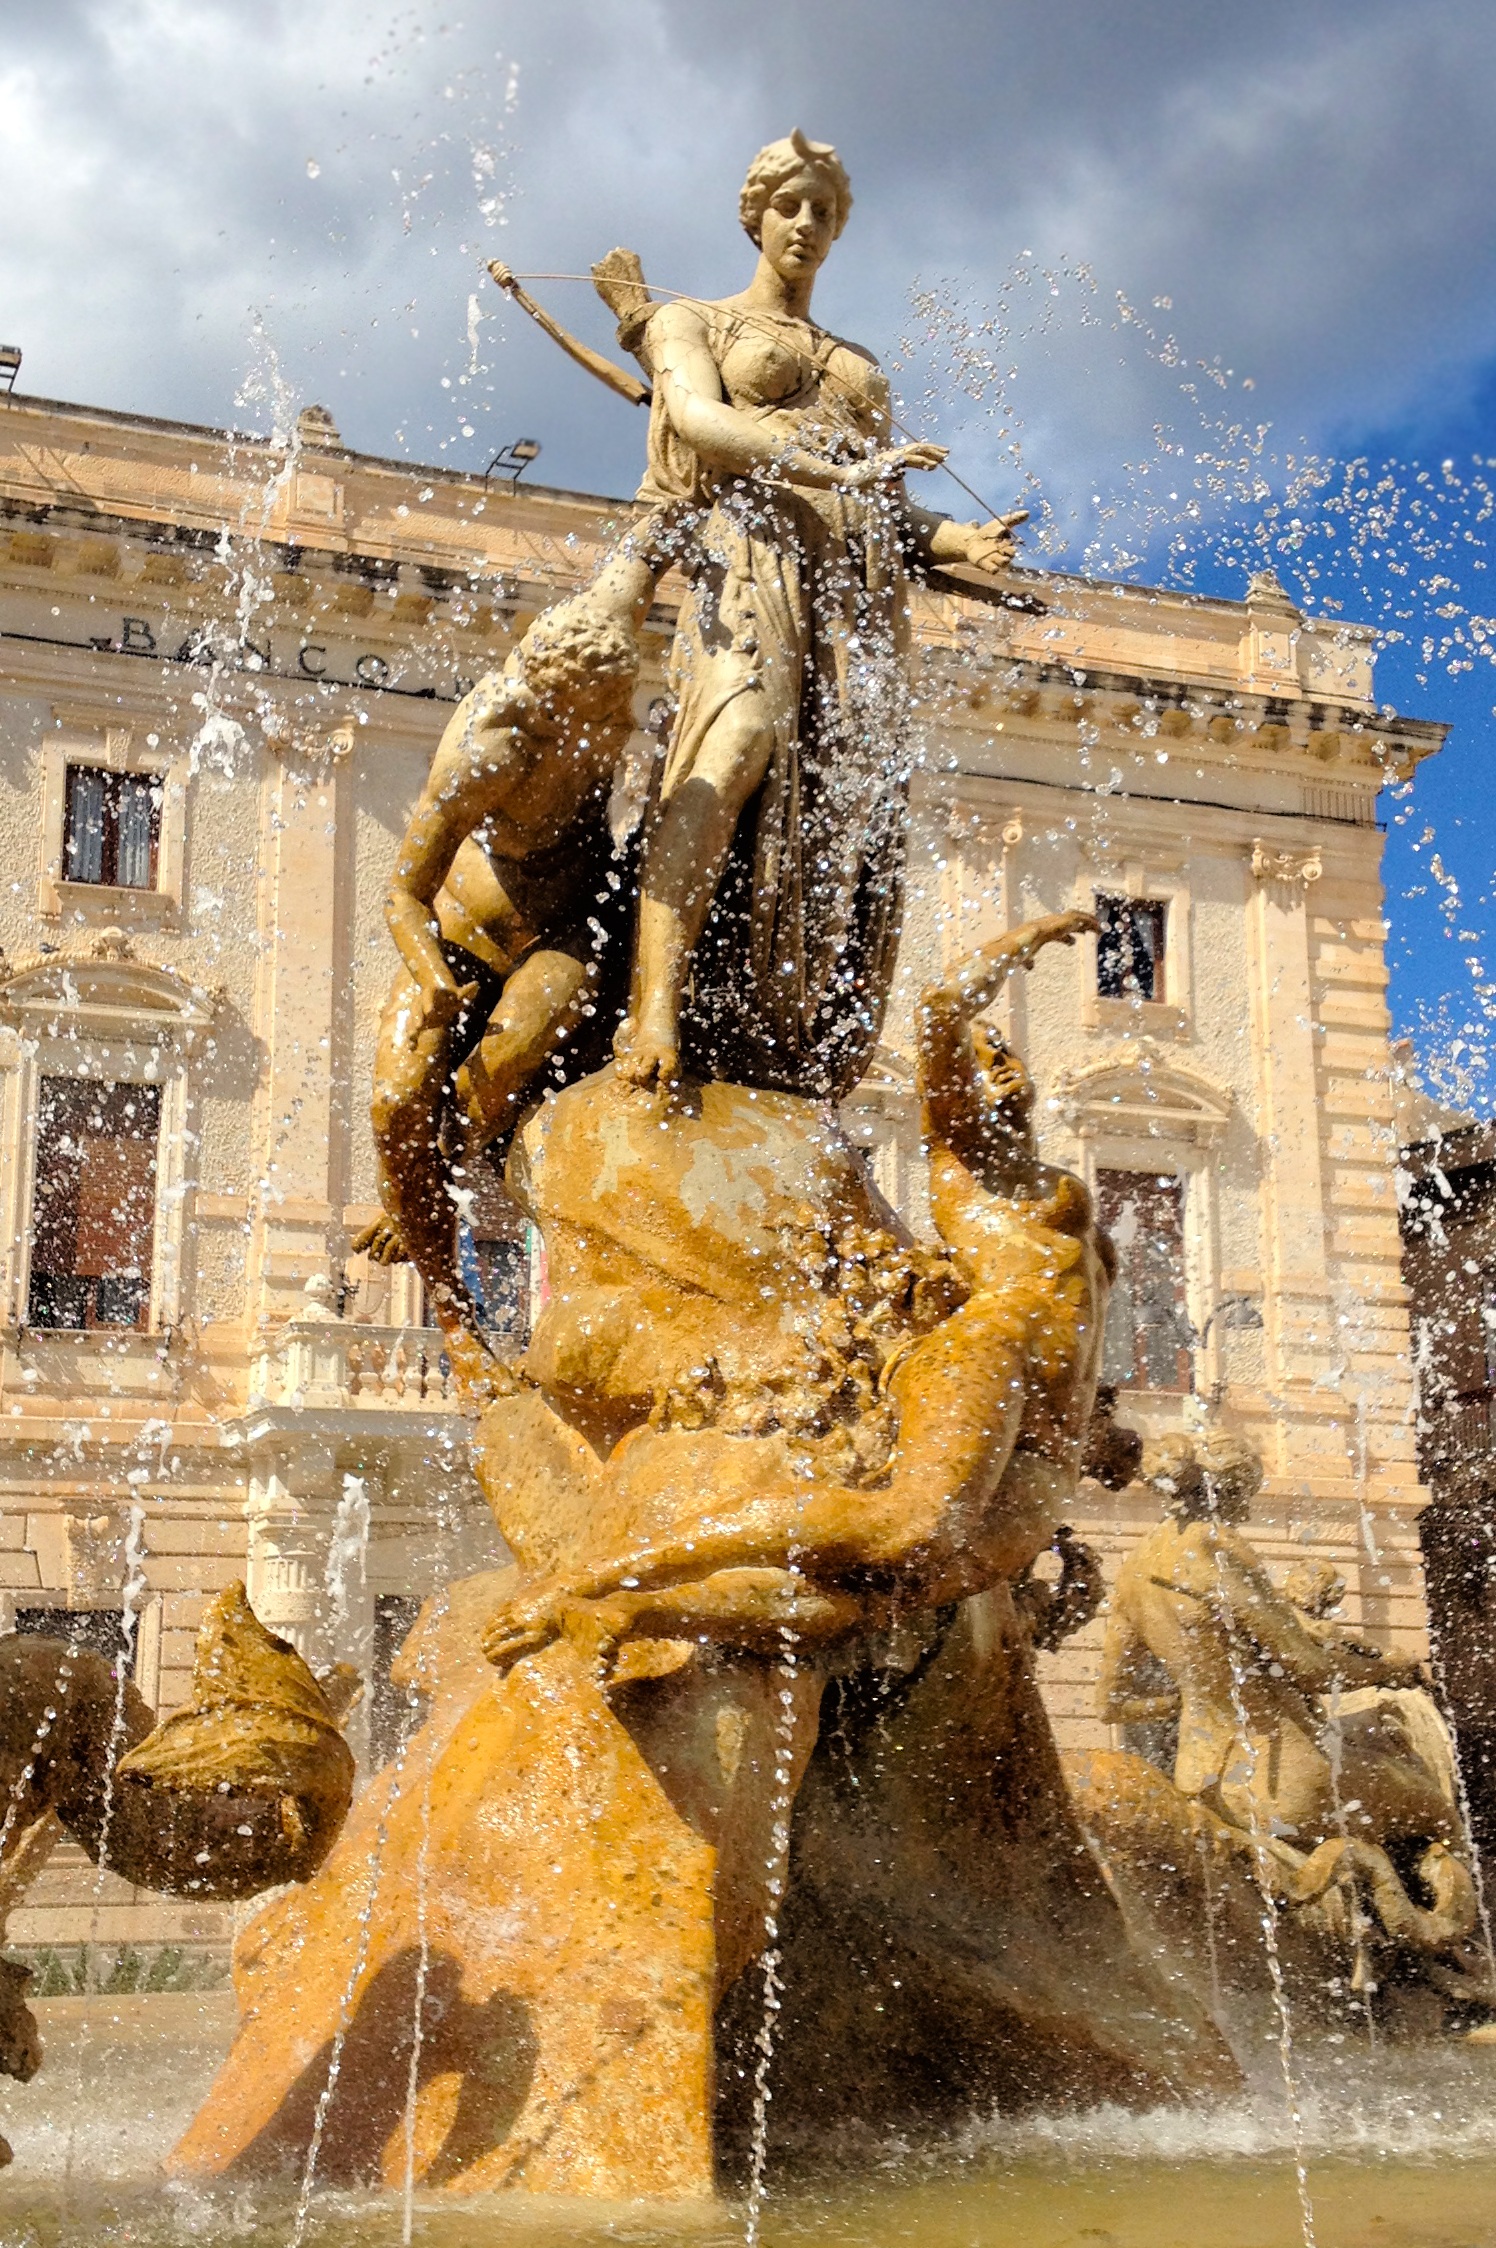
tree, water, architecture, sky, monument, statue, landmark, tourism, sculpture, fountain, water feature, fontana, syracuse, ortigia, ancient history, stock photography, classical sculpture